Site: brandenburg
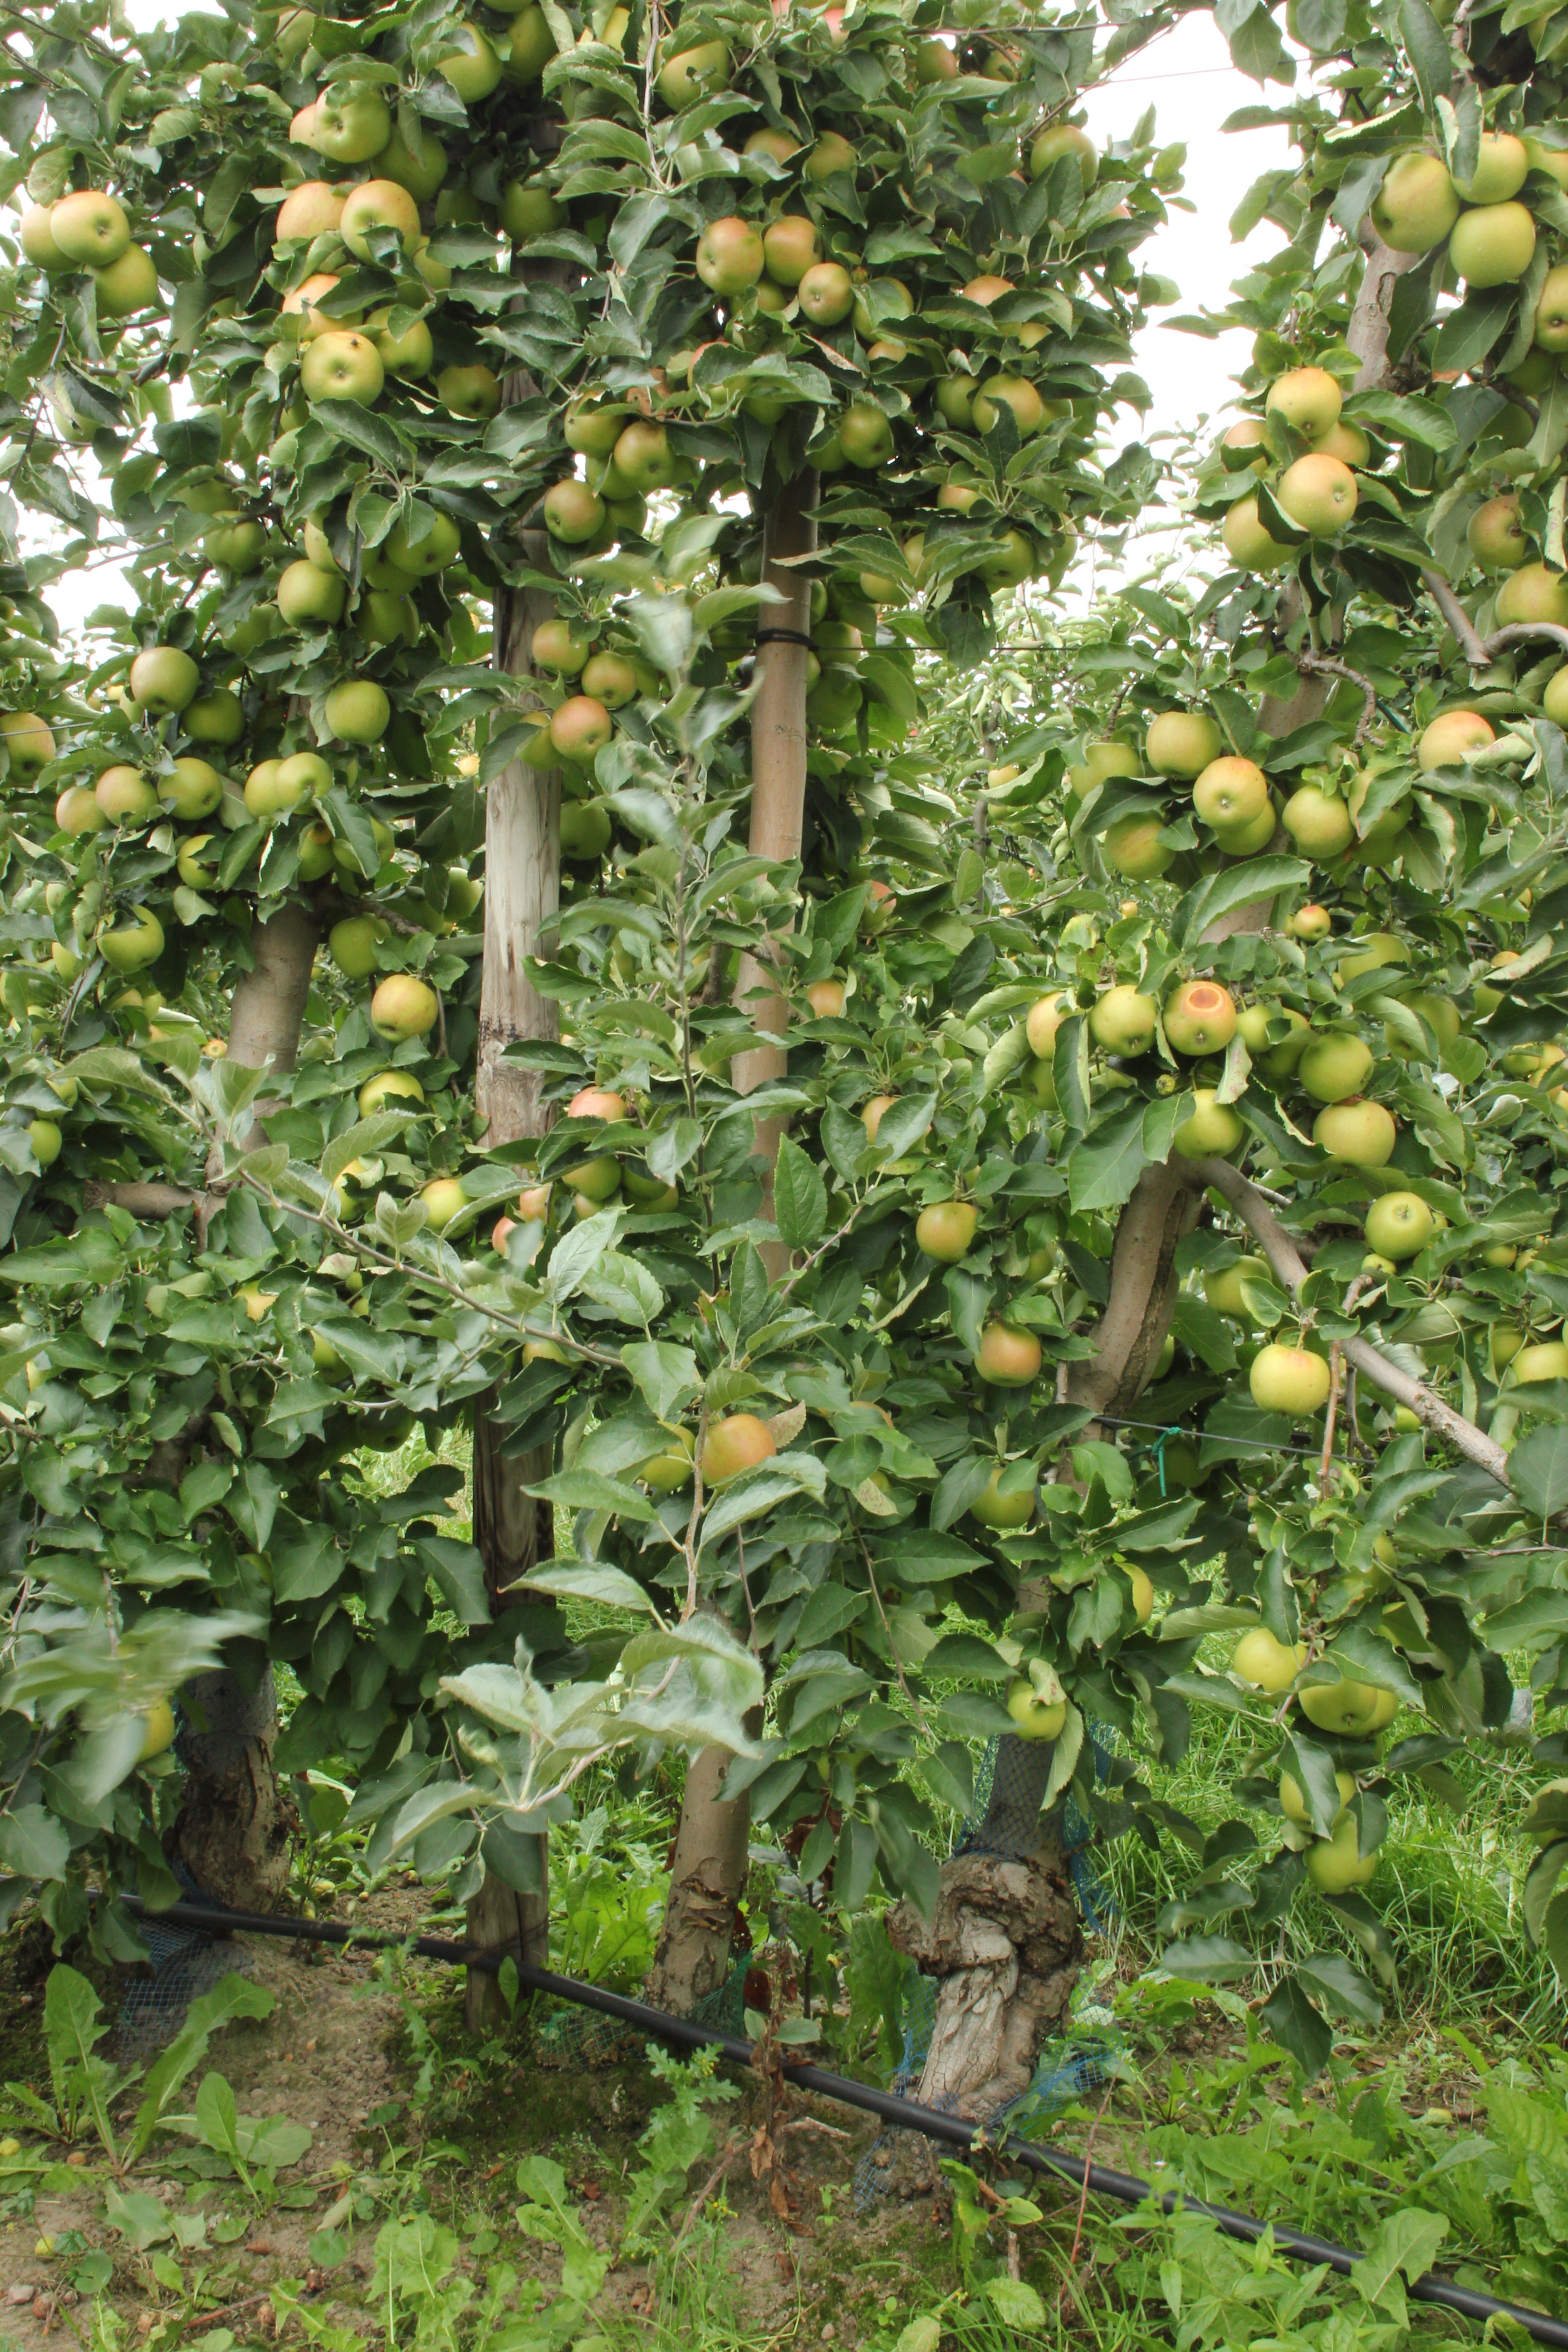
Growth stage (BBCH 87): Maturity of fruit and seed